Gigi Does It

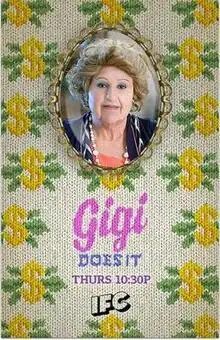

Gigi Does It is an American sitcom that was created by David Krumholtz, Ricky Mabe, Zach Golden, Ben Newmark, and Dan Newmark, with Krumholtz playing a Jewish senior citizen (the title character) who learns she has inherited millions of dollars from her late husband. On April 28, 2015, IFC ordered the series. The series premiered on IFC on October 1, 2015. On December 5, 2015, the series was canceled by IFC.